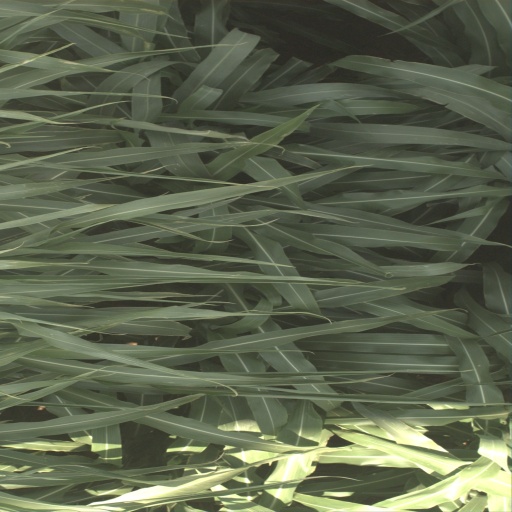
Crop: sorghum